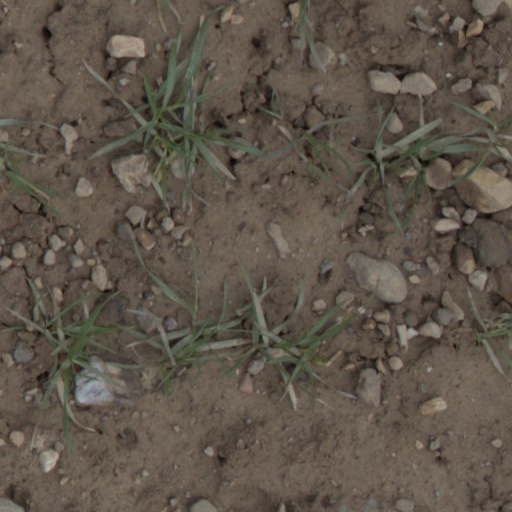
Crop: wheat